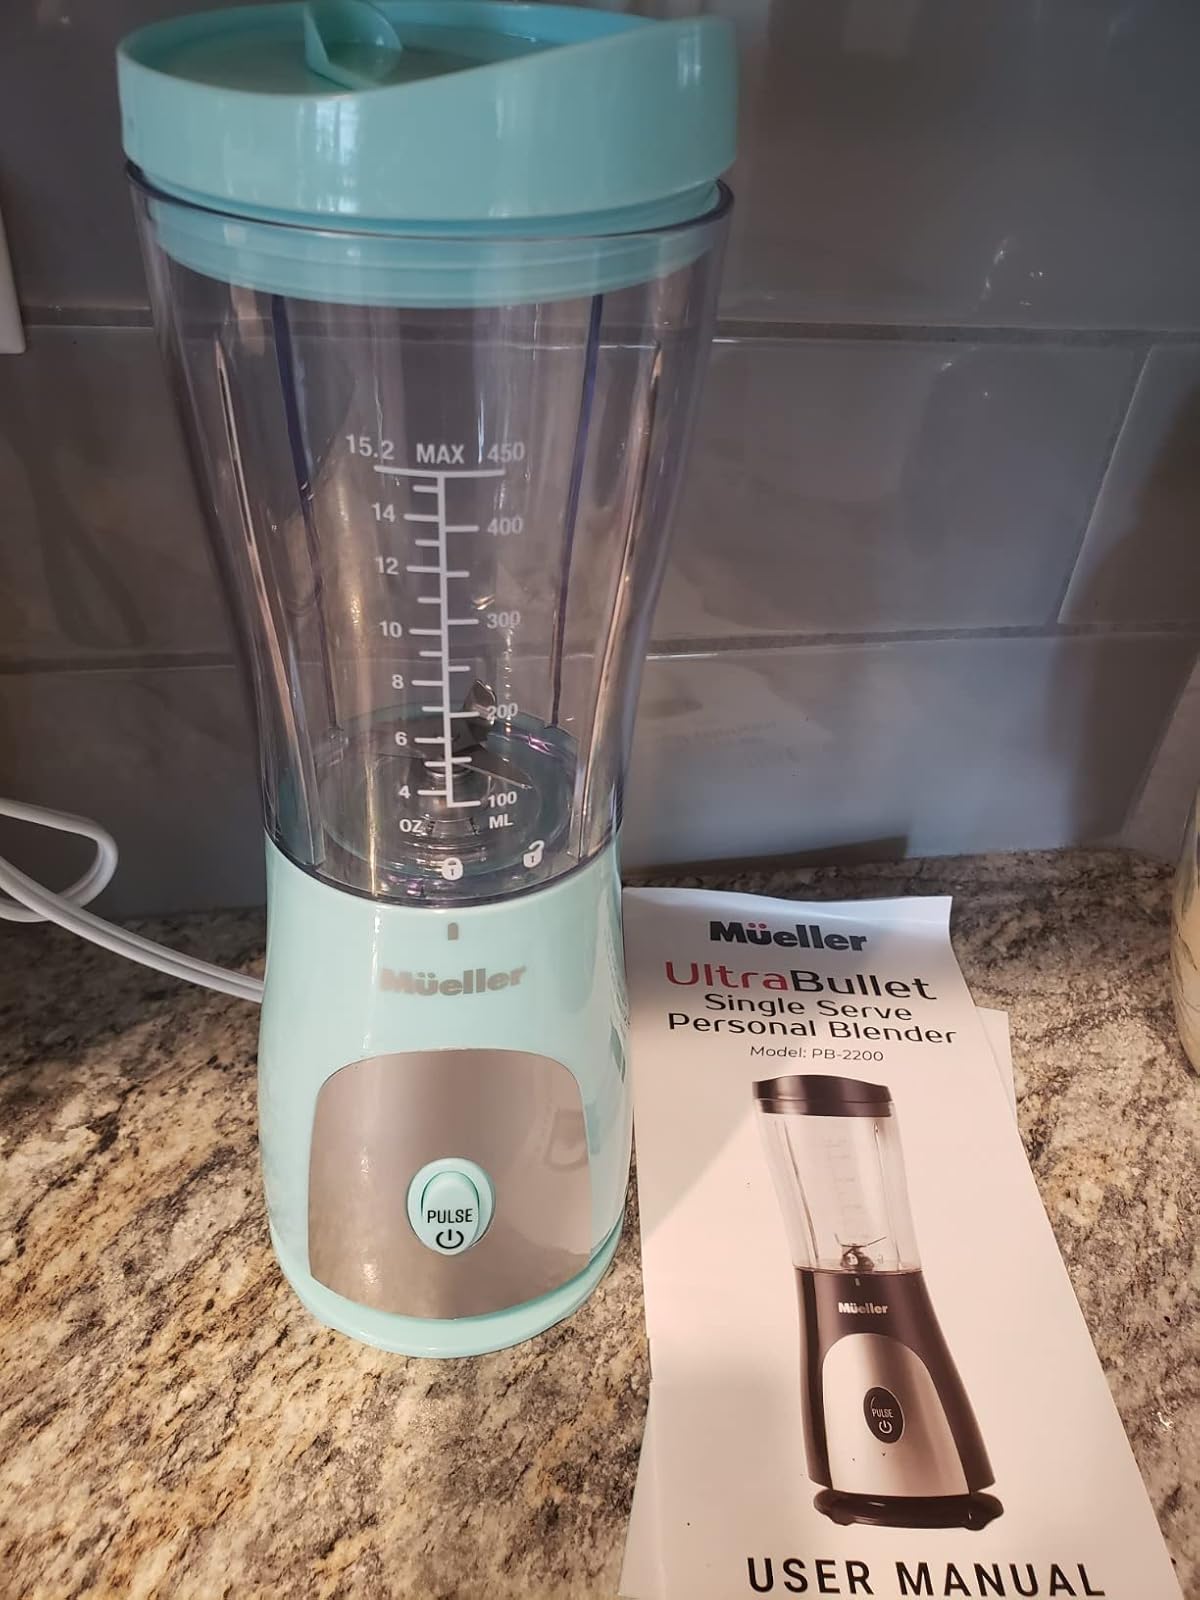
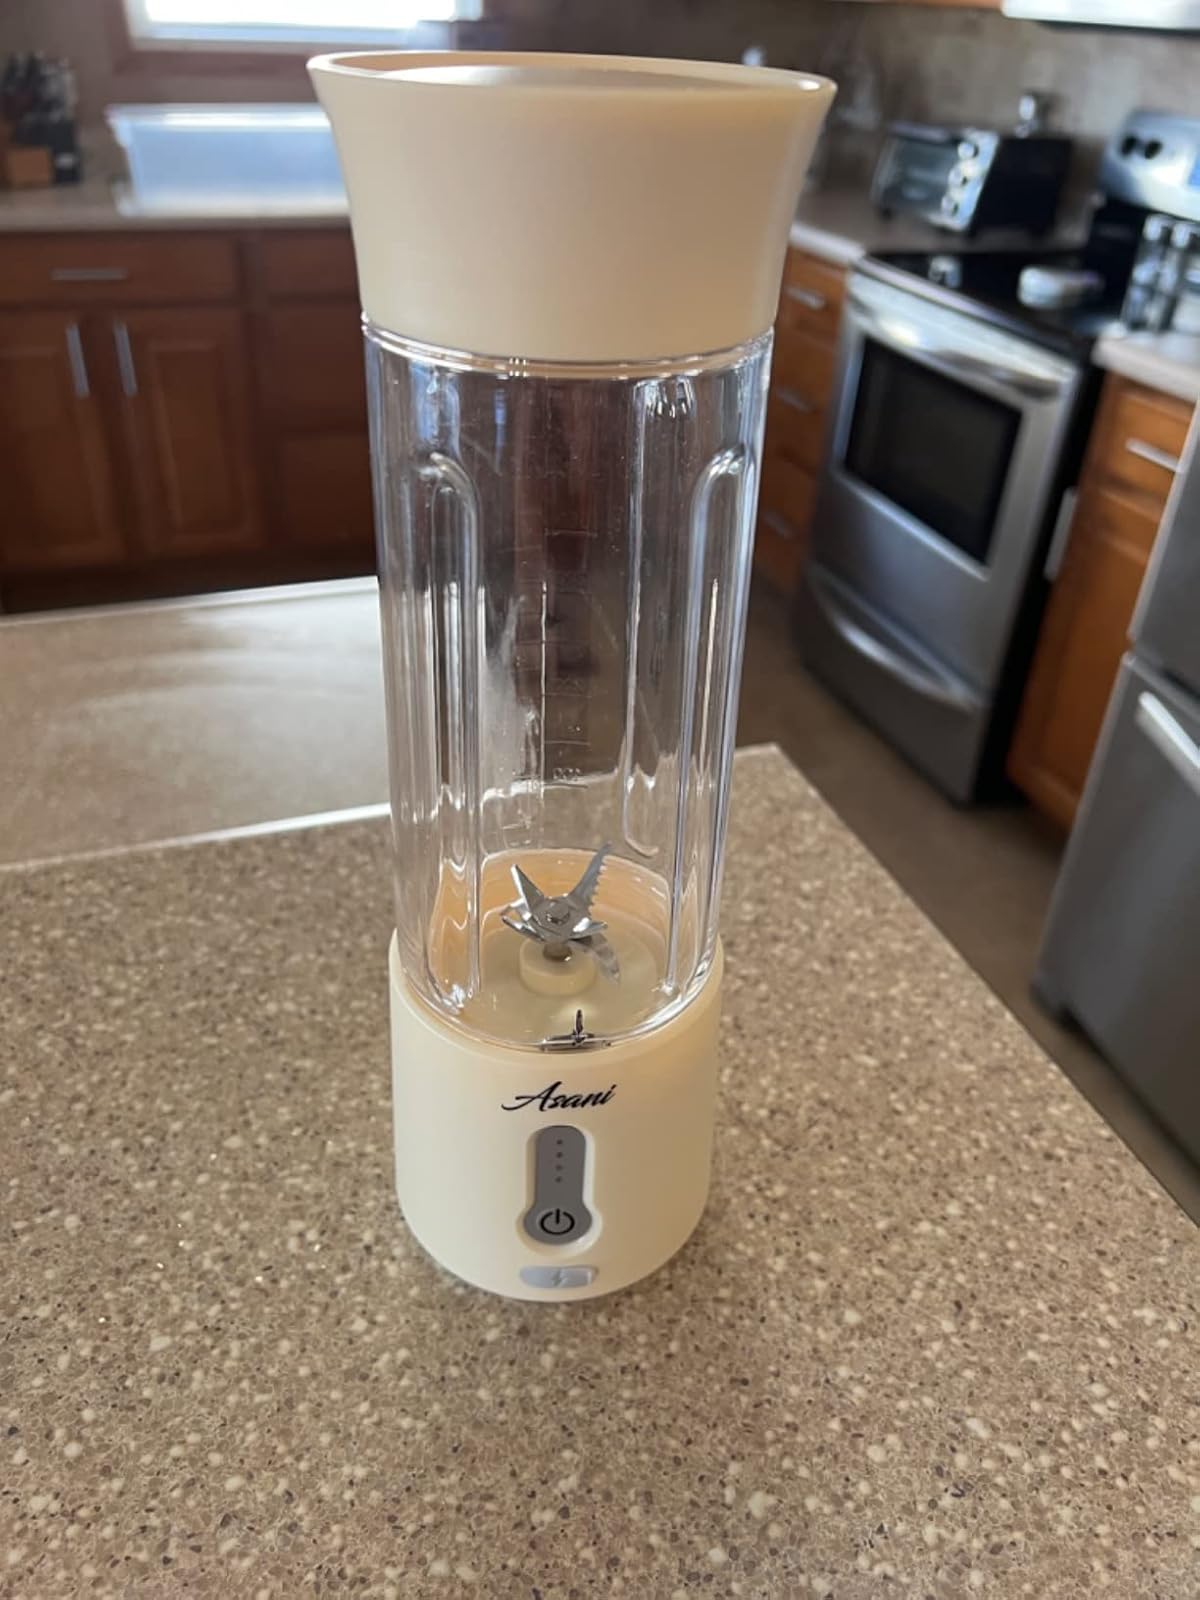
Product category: items_blender
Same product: no